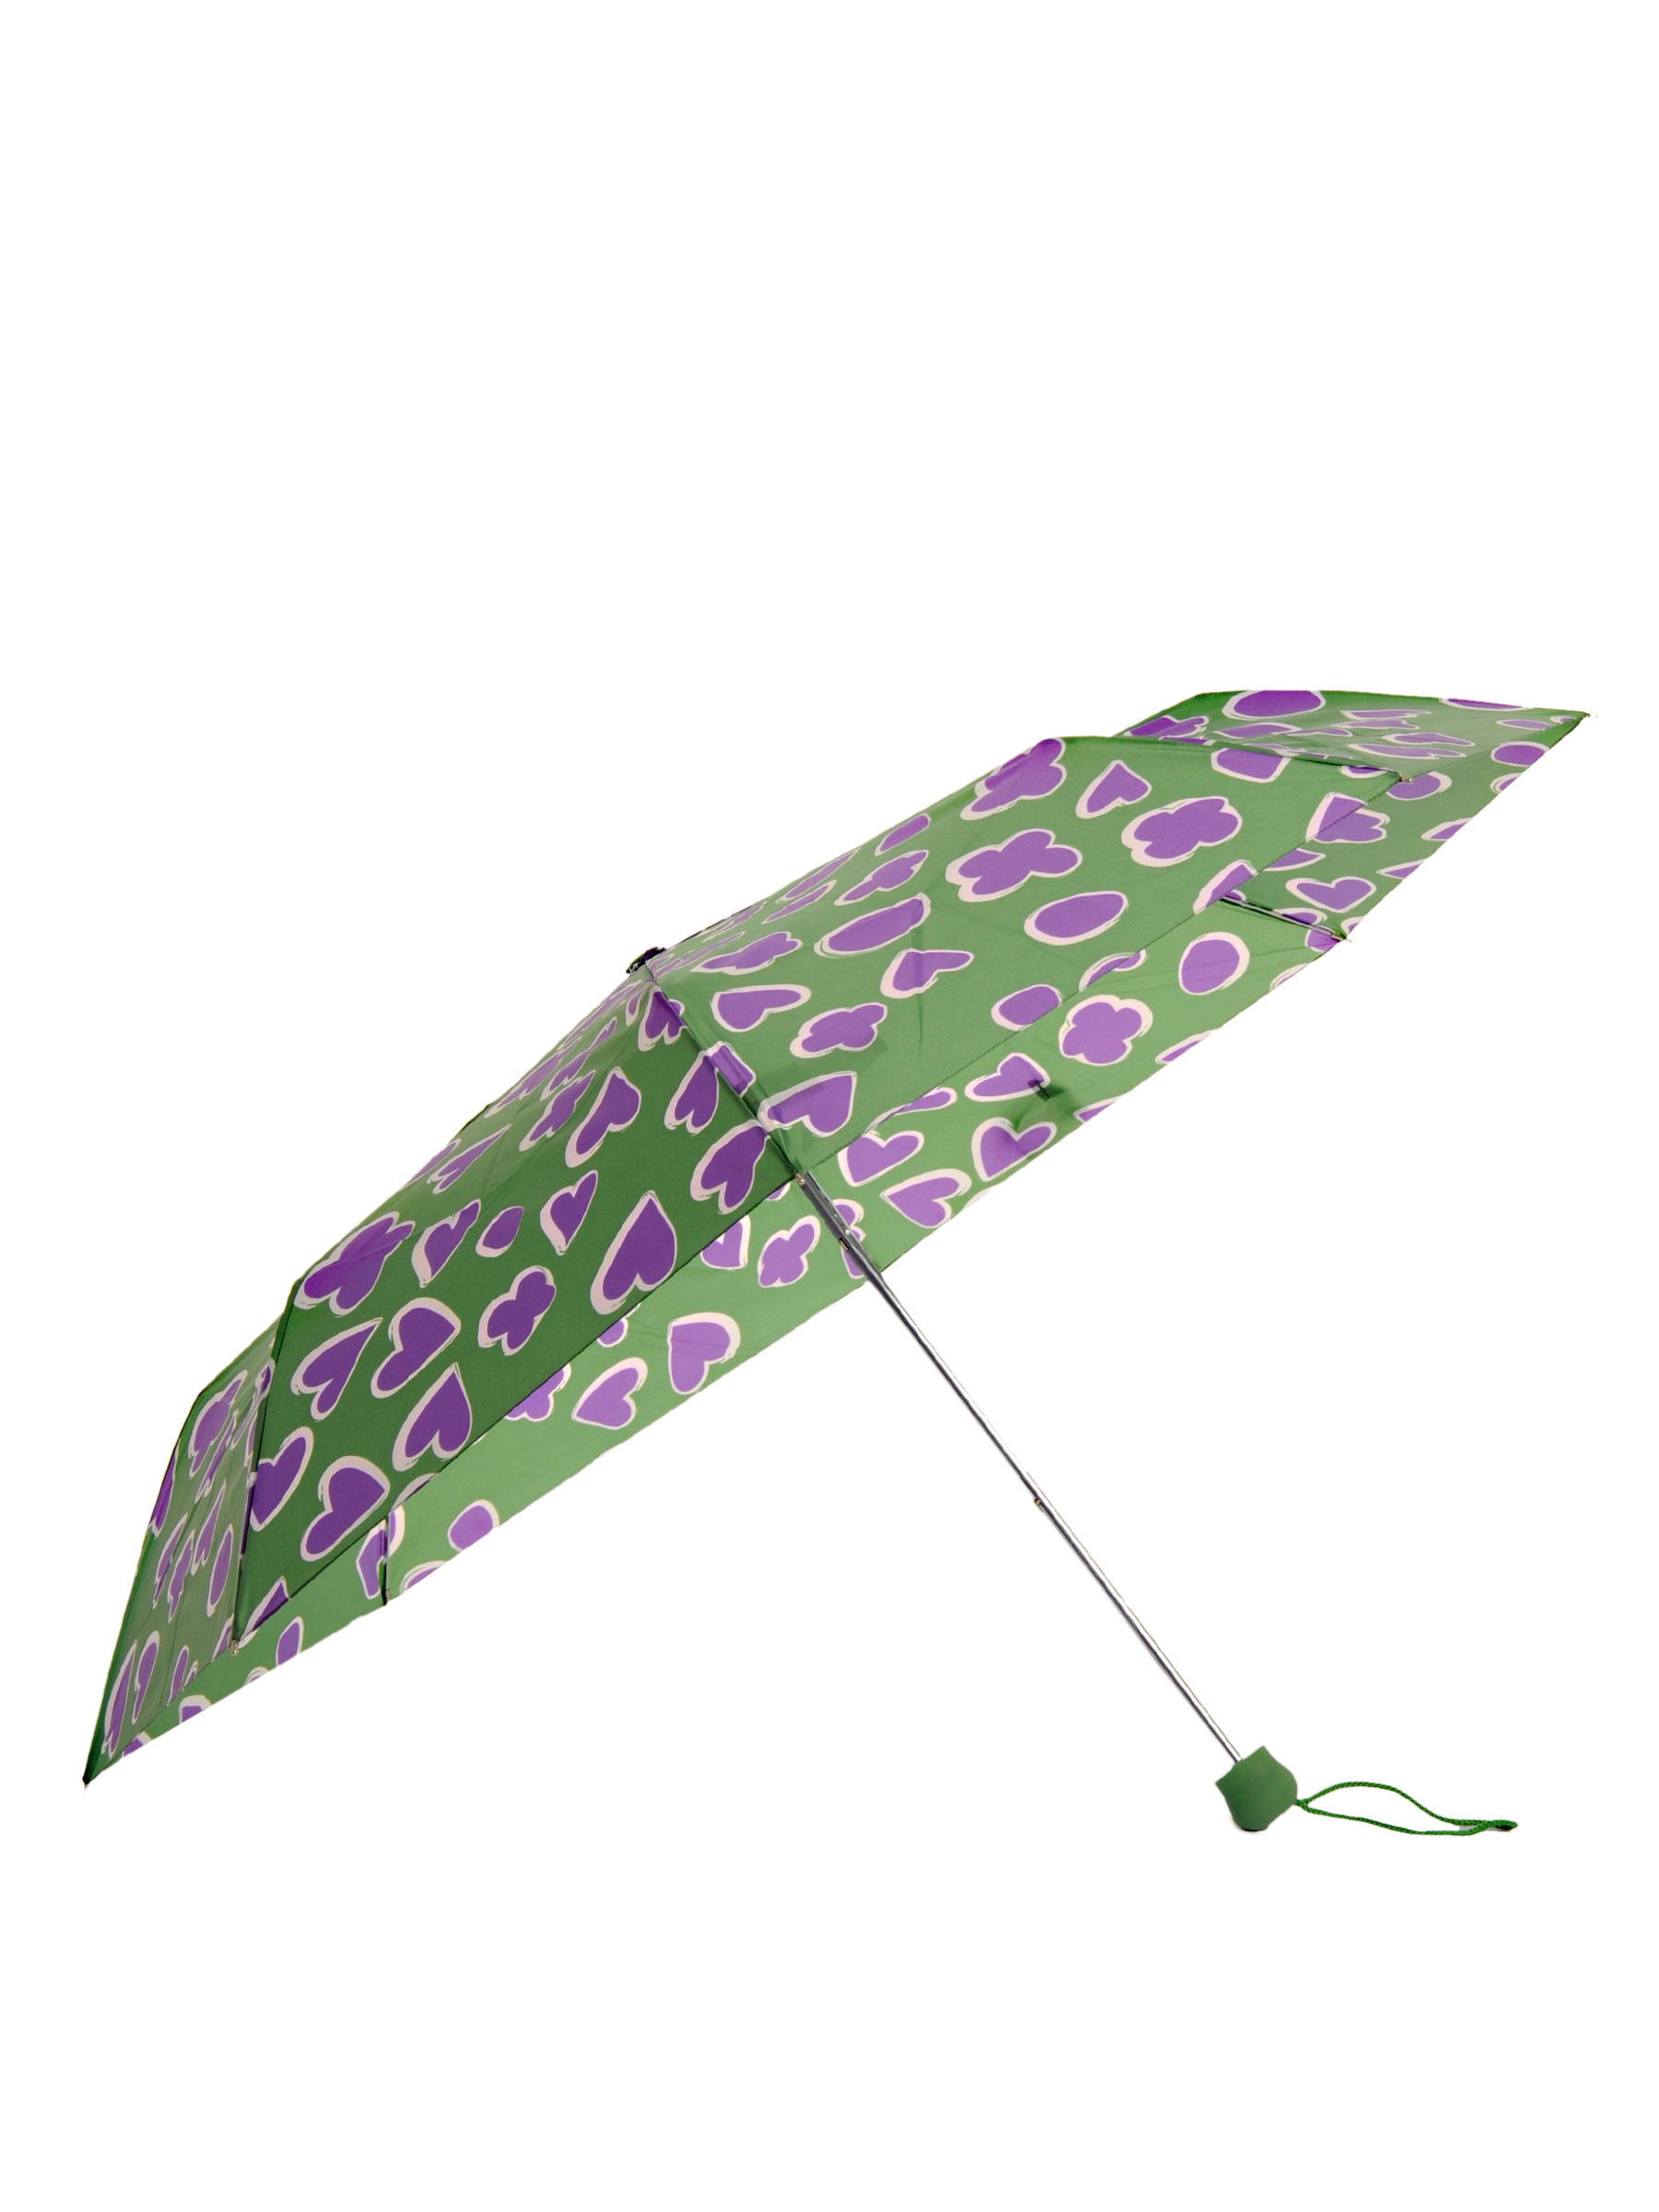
United Colors of Benetton Women Printed Purple Umbrellas
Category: Accessories / Umbrellas / Umbrellas
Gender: Women
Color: Purple
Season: Summer 2011
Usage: Casual